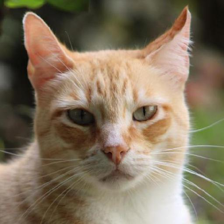
Label: animals